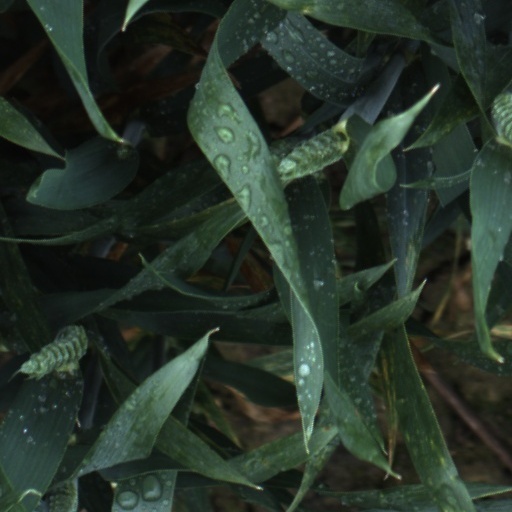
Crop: wheat